Moca, Dominican Republic

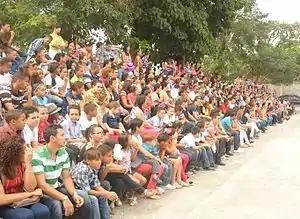
People of Moca, Dominican Republic

Moca has a very important banking sector, the city is home to branches of all commercial banks of the country. A strong business in shops, furniture, supermarkets, warehouses, factories of footwear, food, construction, and hardware.